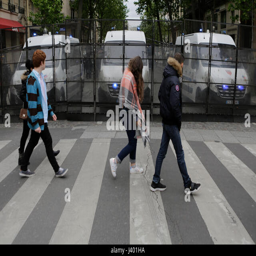
thousands of people take part in the protest .